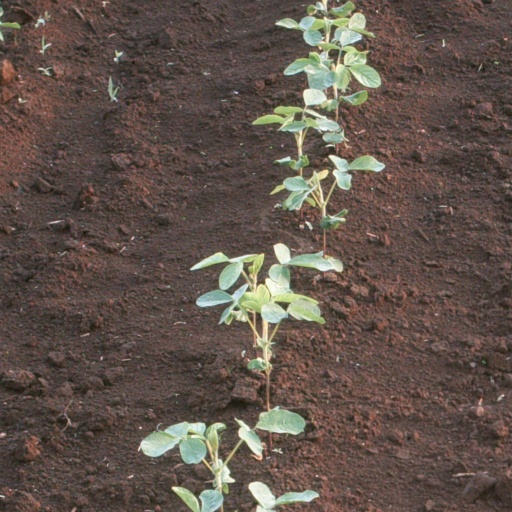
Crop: soybean